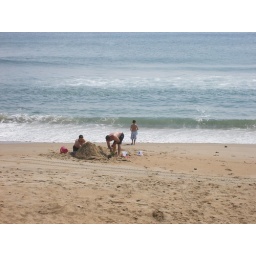
sand castle in the distance